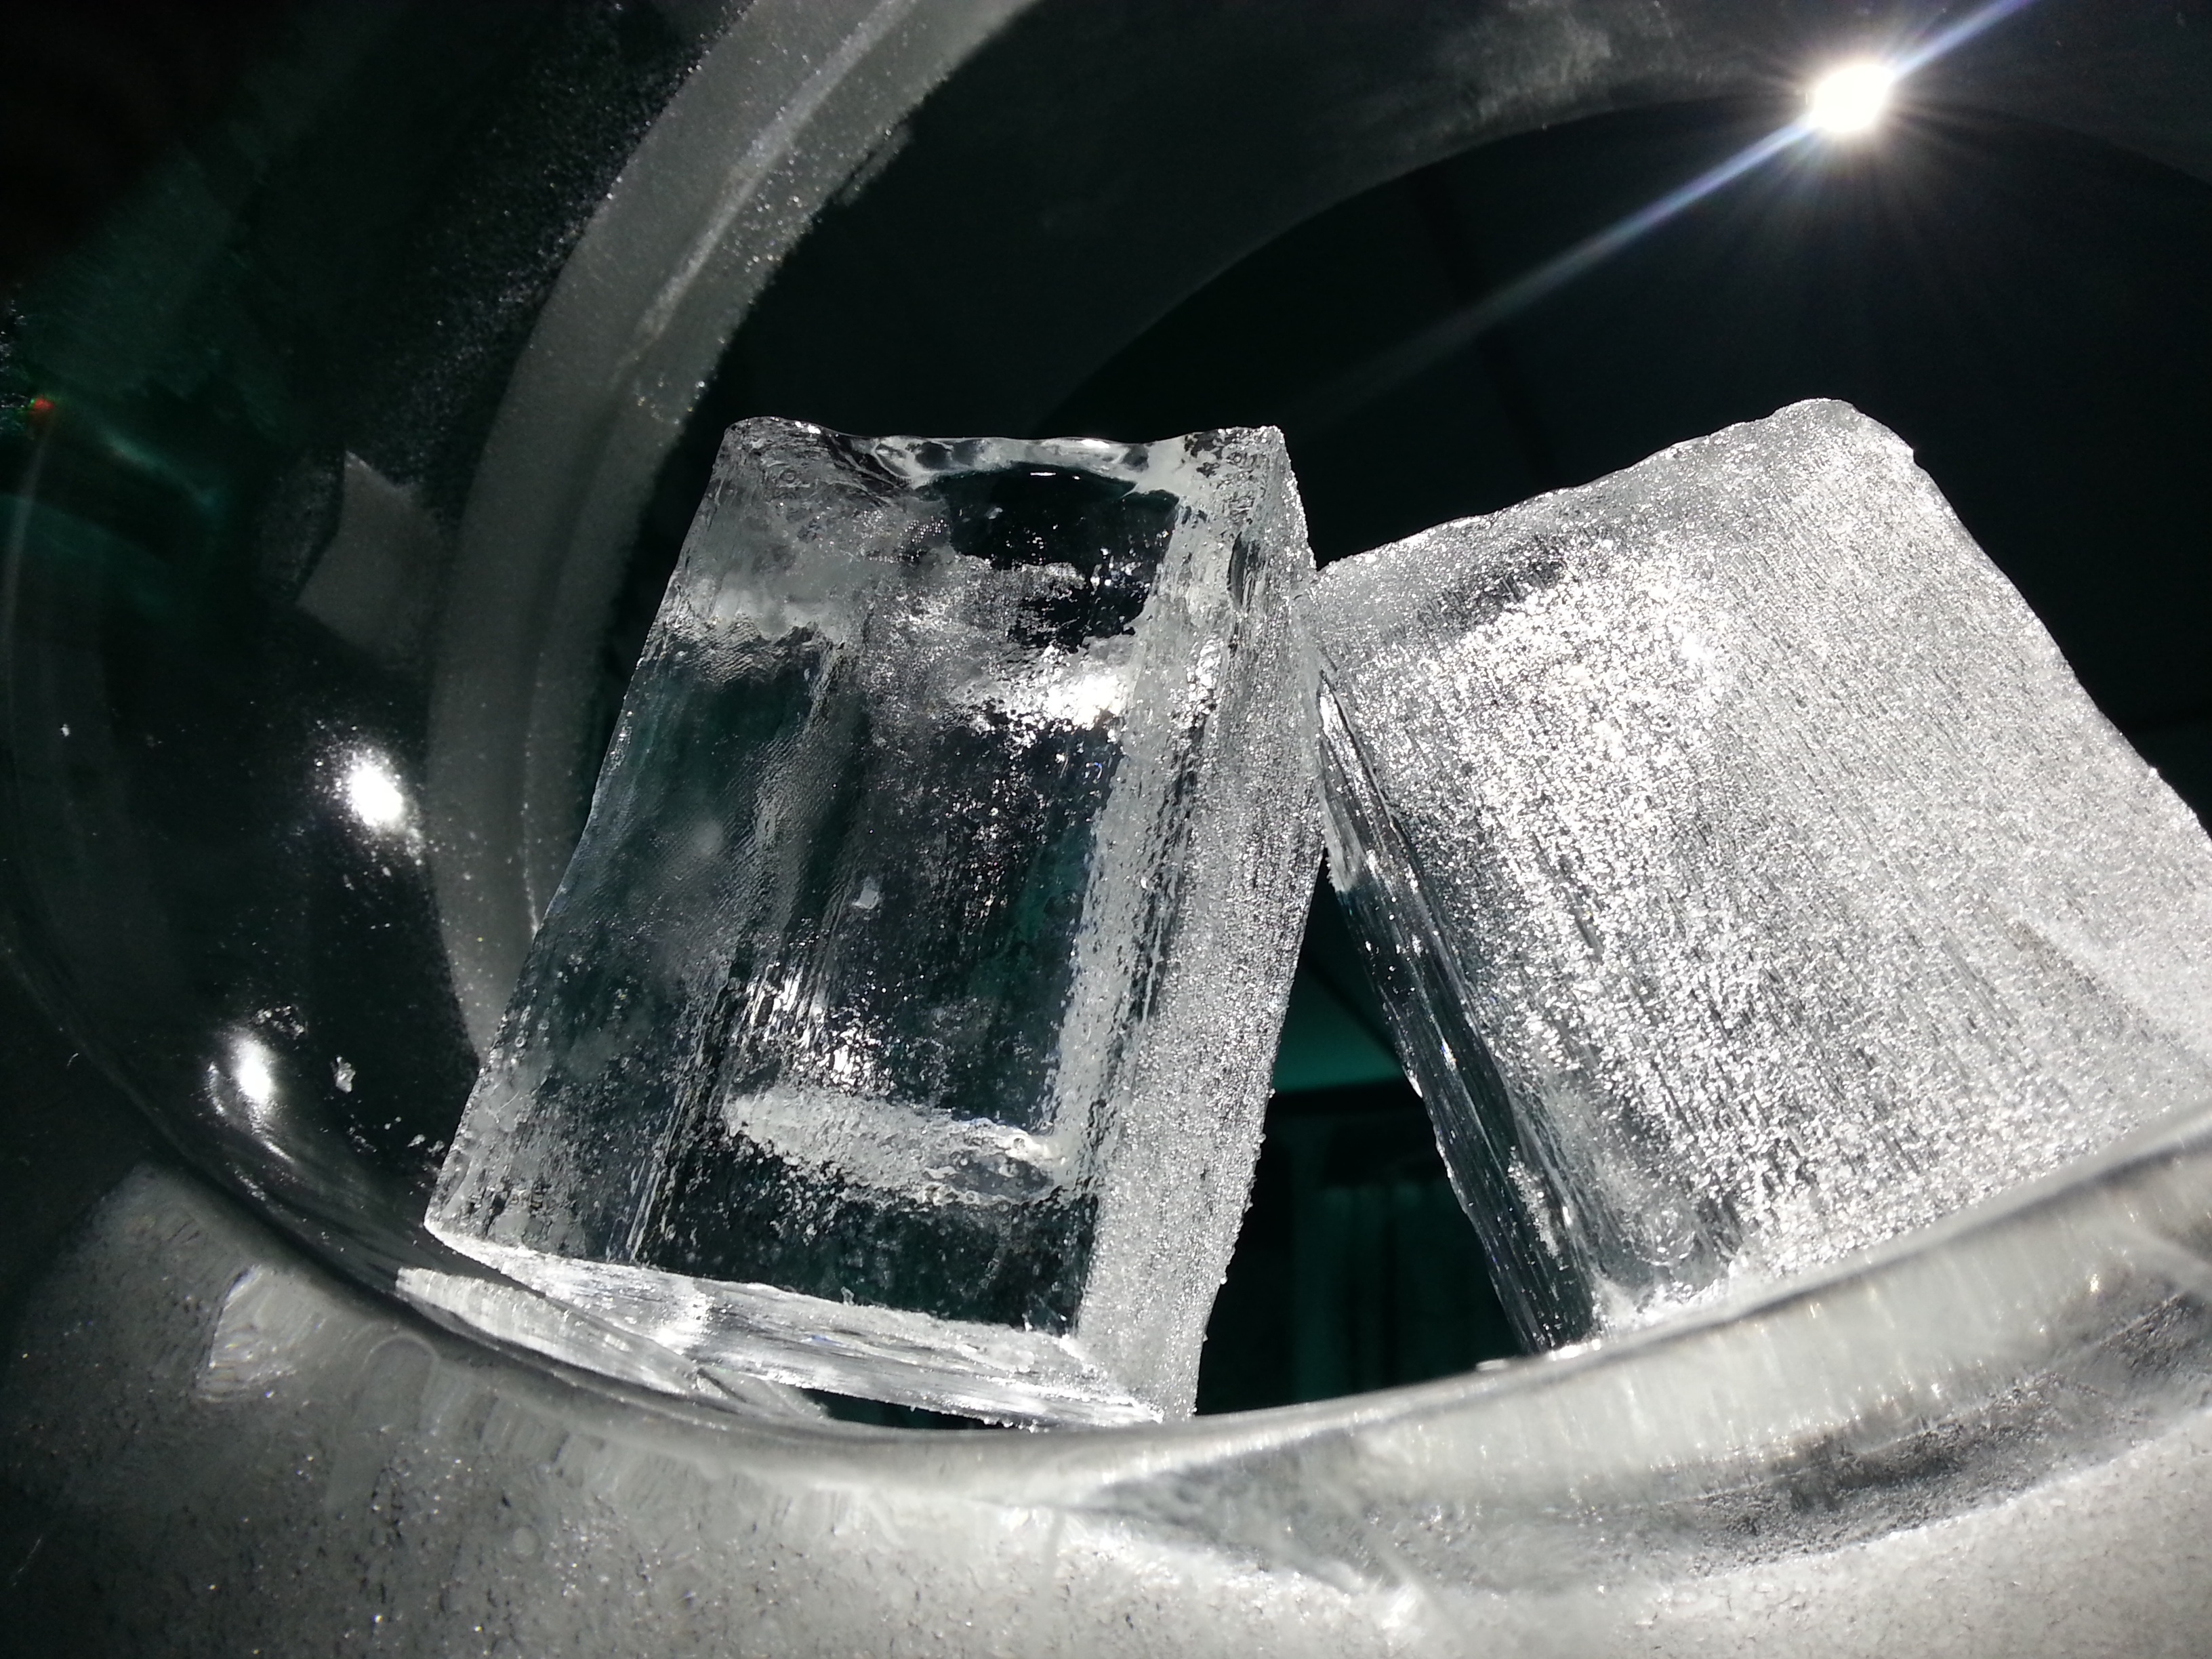
water, cold, winter, light, white, wheel, glass, ice, glacier, frozen, blue, close up, melting, macro photography, ice sculpture, eisbar